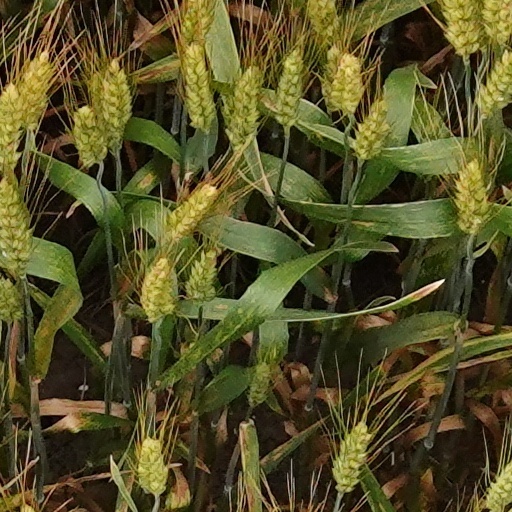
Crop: wheat